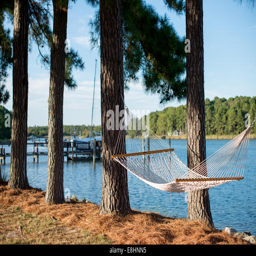
a hammock strung up between trees on the waterline